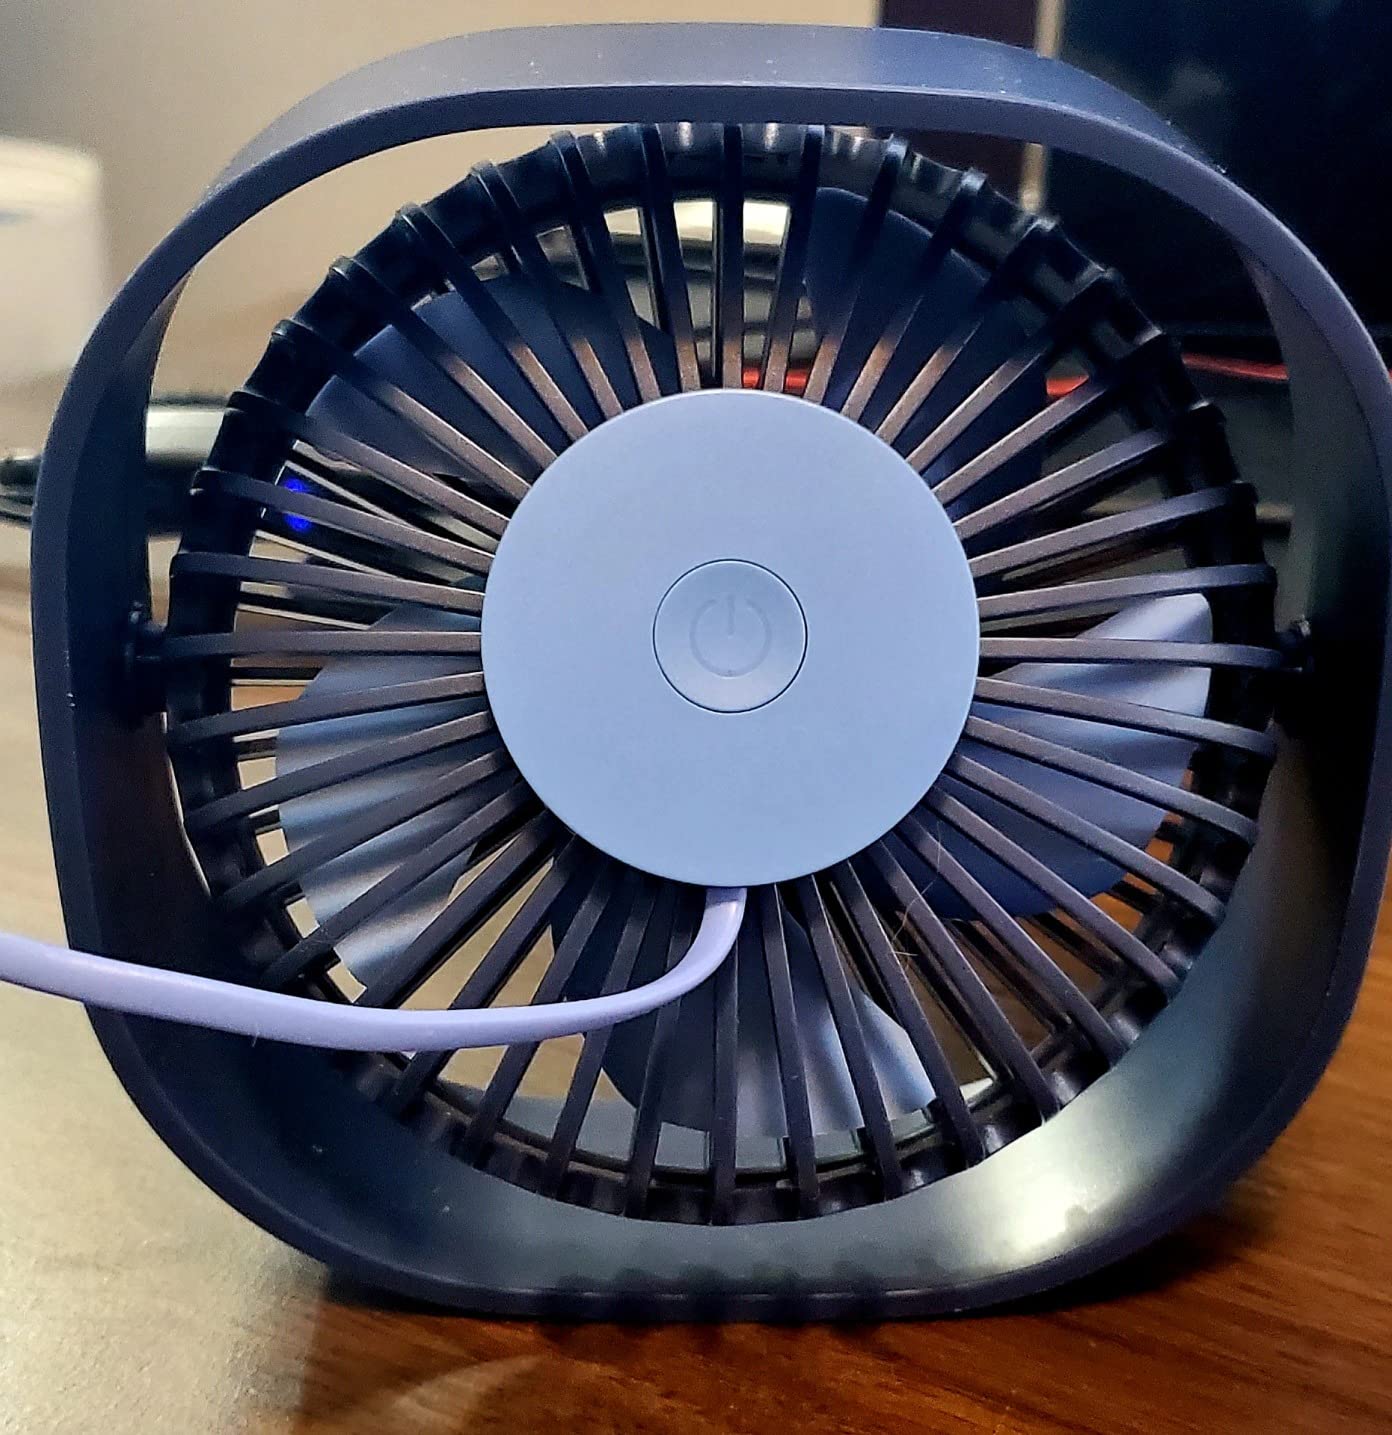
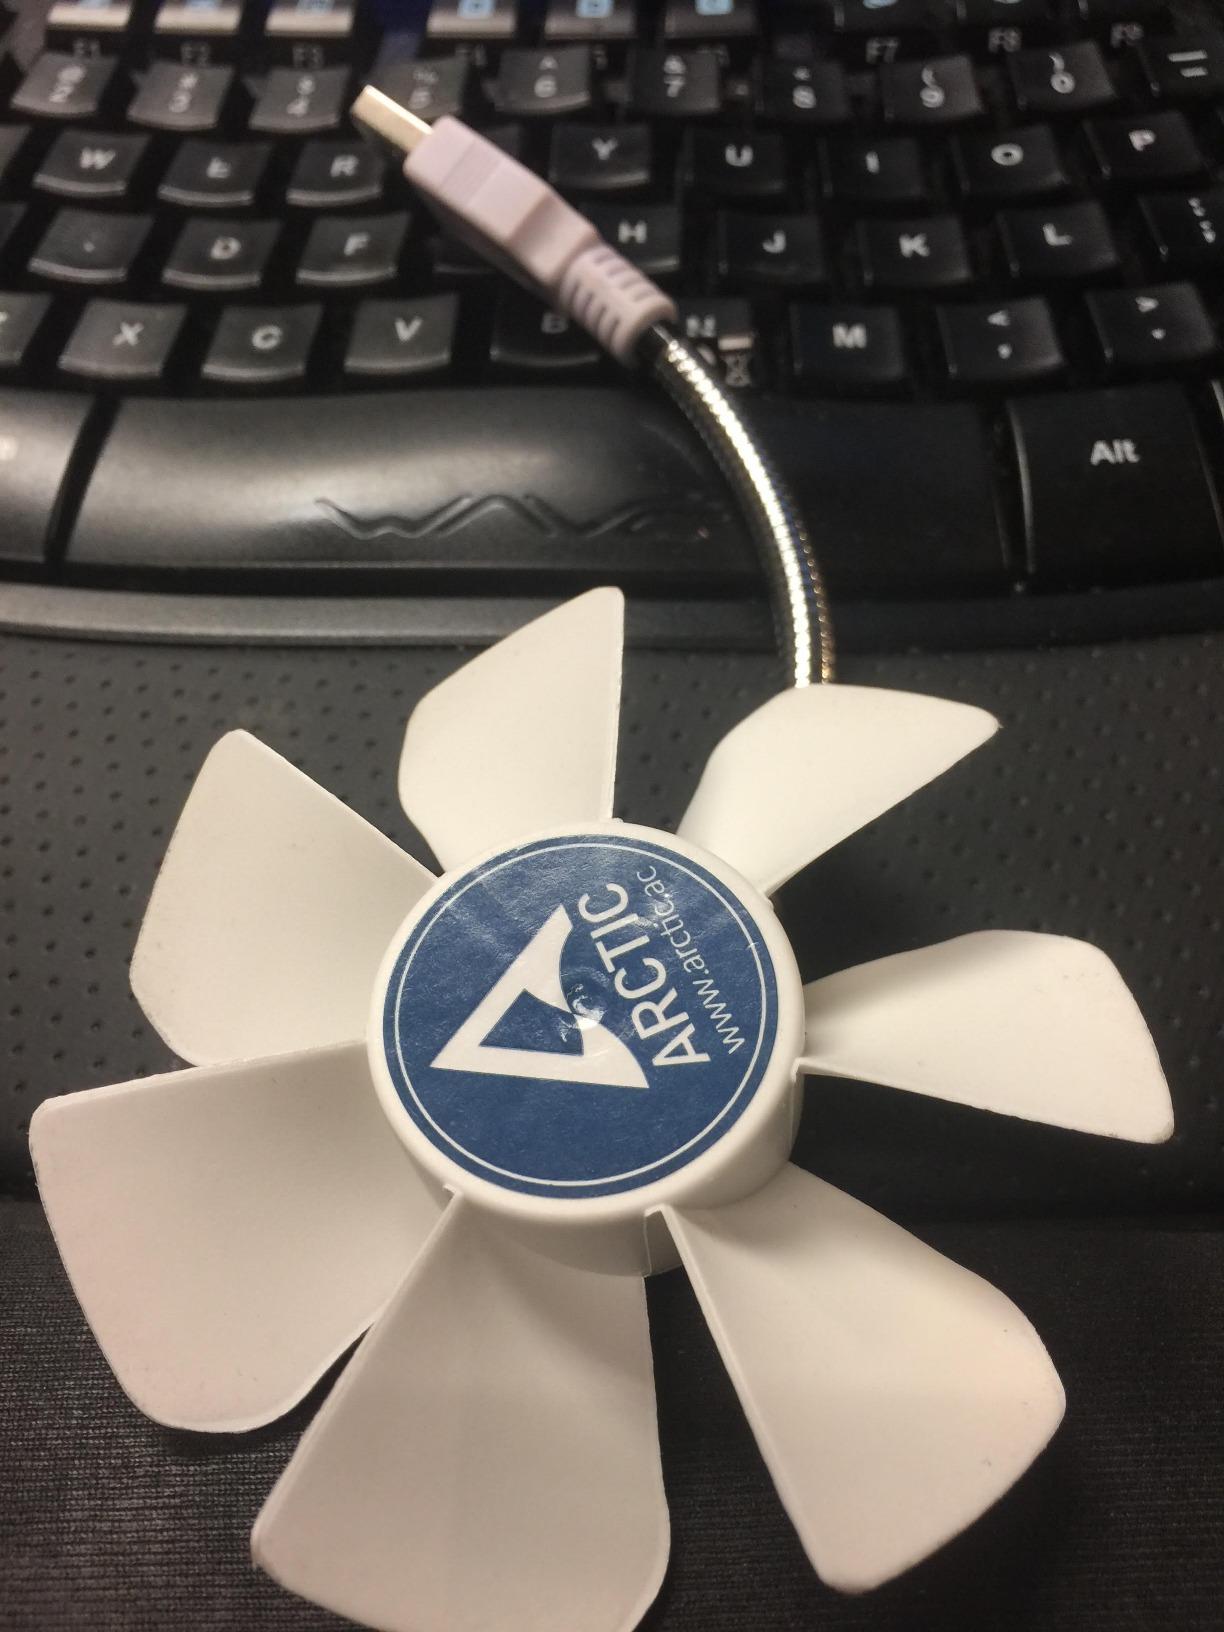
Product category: fan
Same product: no